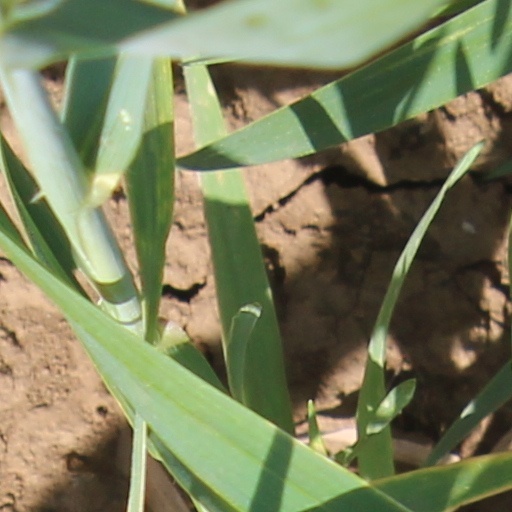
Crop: wheat